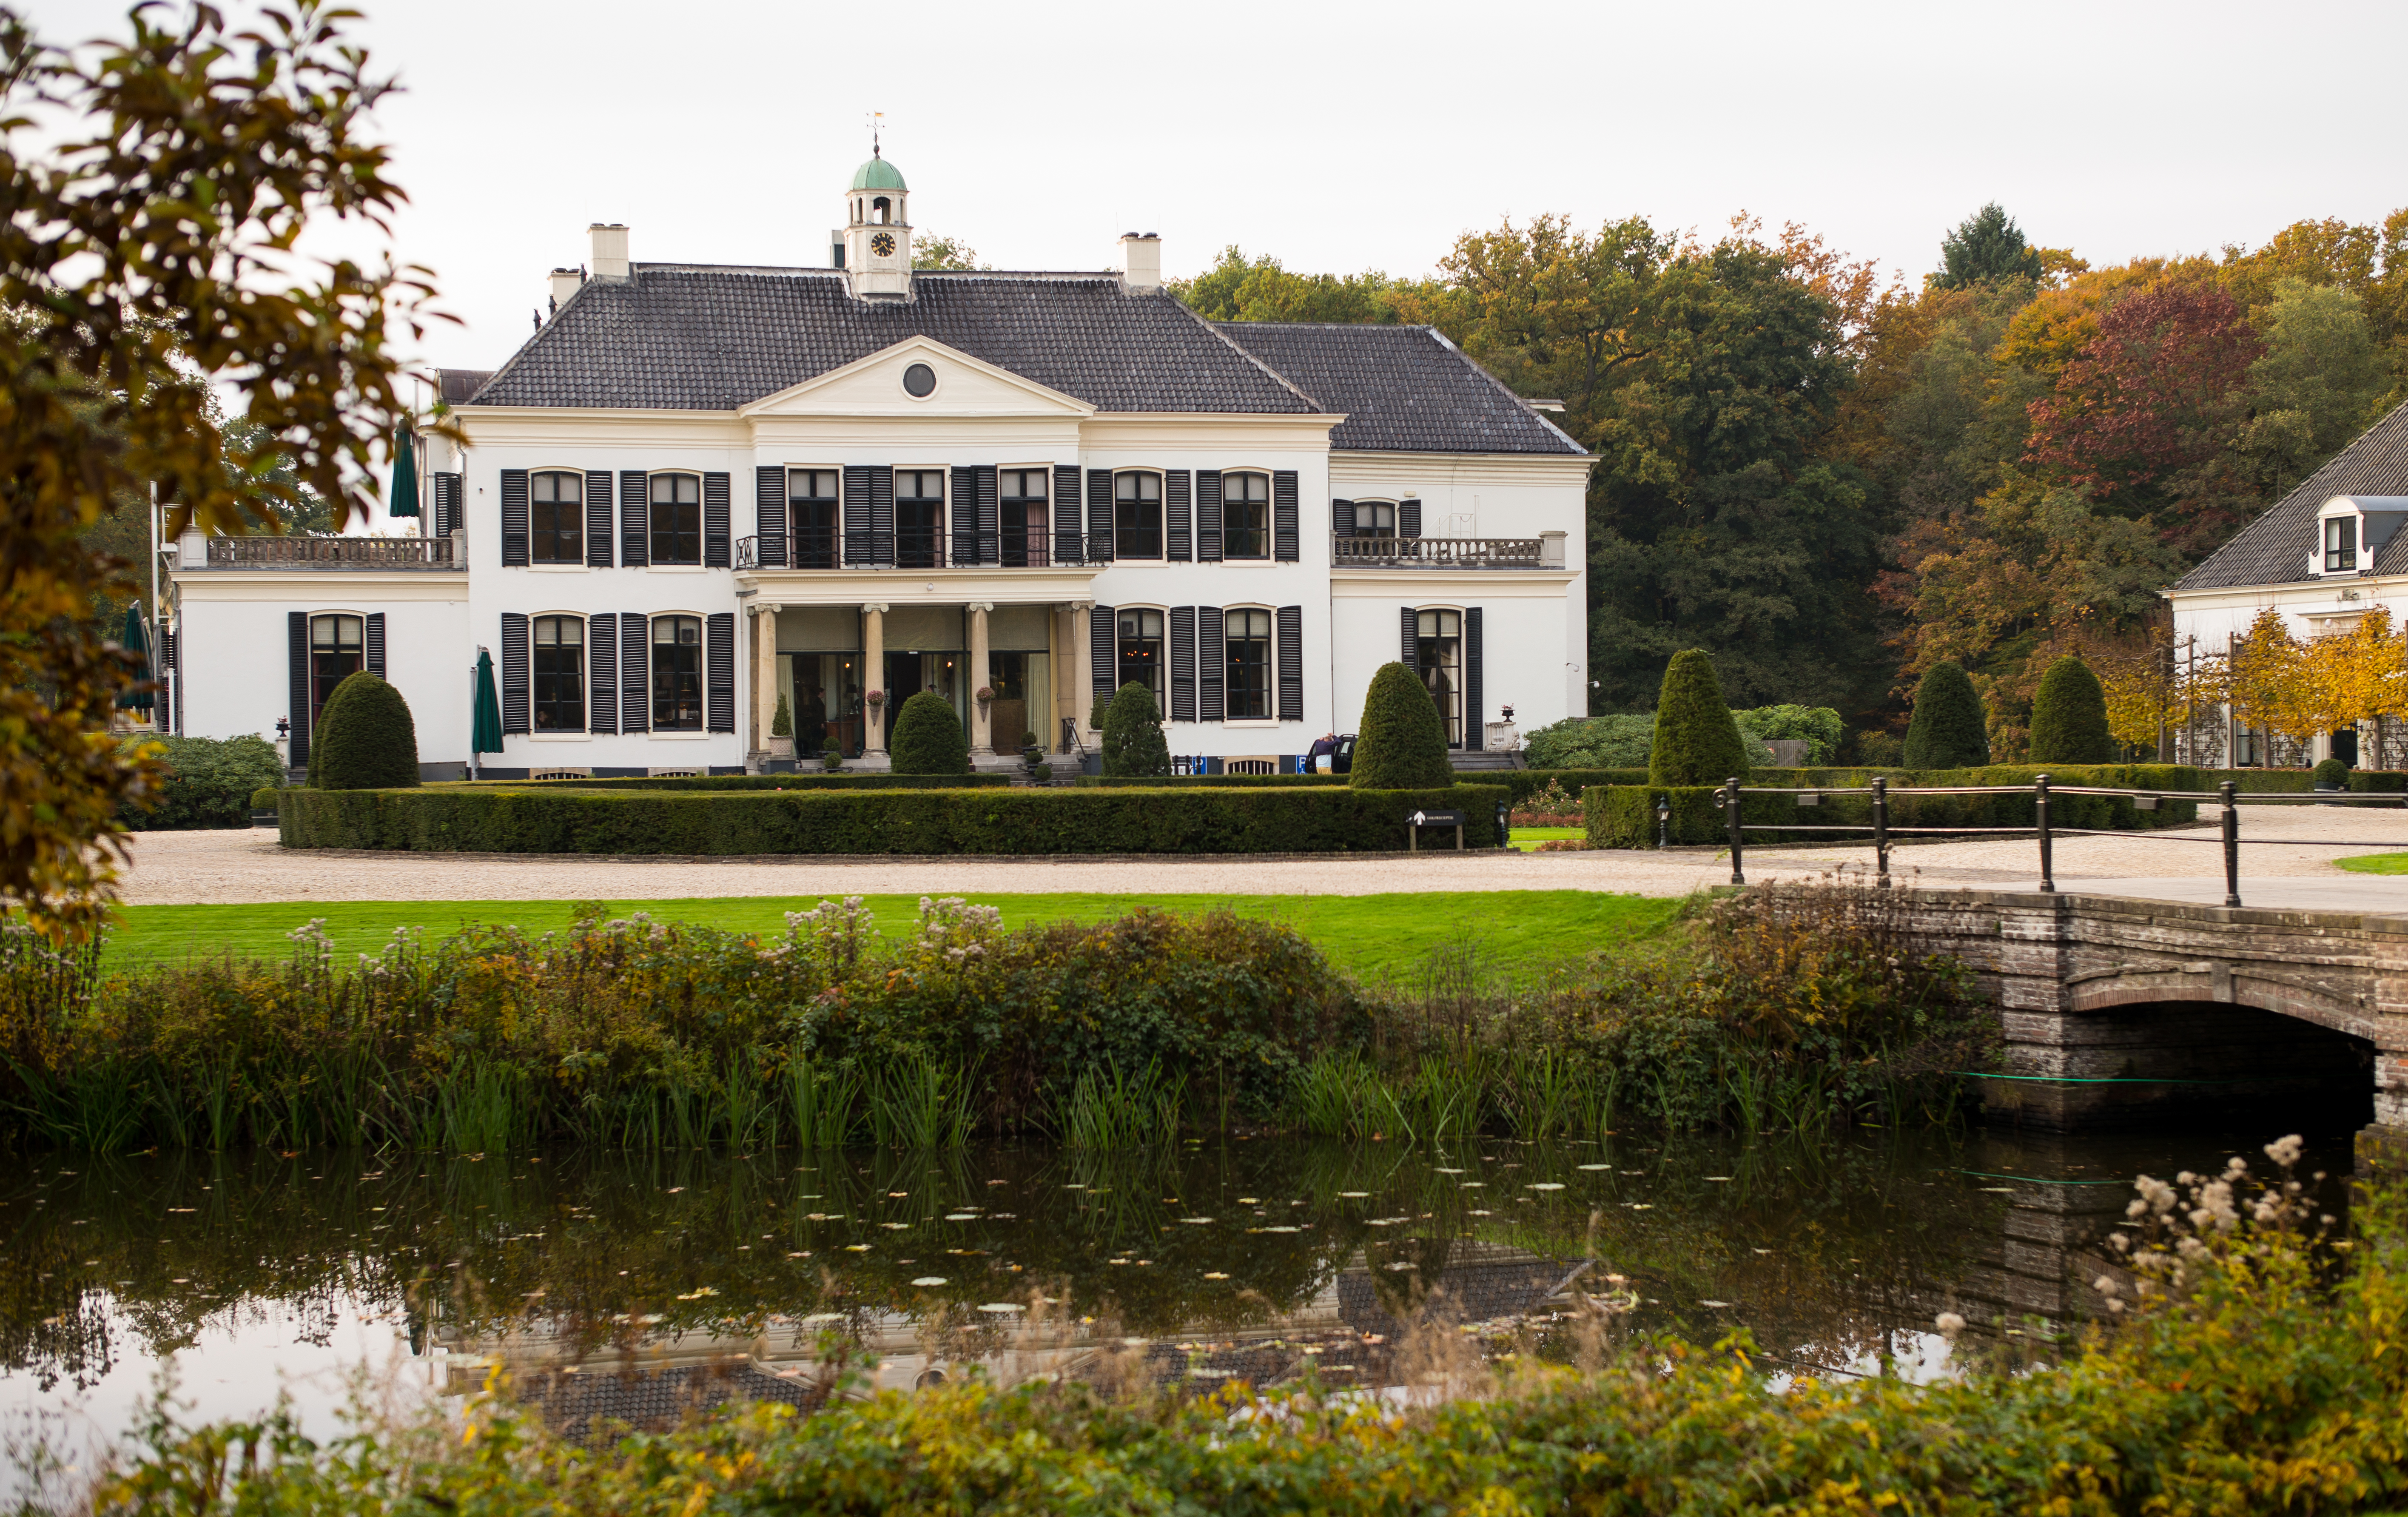
mansion, house, fall, building, chateau, home, travel, pond, foliage, europe, reflection, cottage, autumn, castle, club, garden, waterway, golf, holland, netherlands, m, hotel, dutch, 50, estate, leica, afternoon, 240, summilux, chateaux, brummen, relais, manor house, reflecting pool, residential area